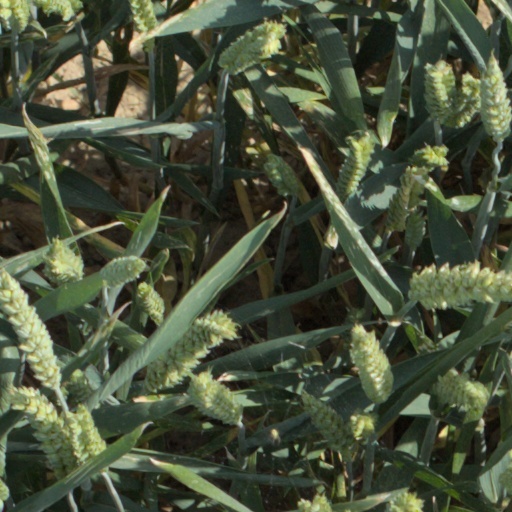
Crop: wheat